Jebel Hafeet

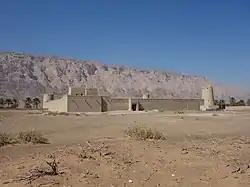
Mezyad Fort with the mountain in the background

The mountain is part of a national or desert park, which can be called "Jebel Hafeet National Park", "Jebel Hafit Desert Park" or "Mezyad Desert Park". It includes the Hafit Graves, Mezyad Fort, and related oases. Its aim was to preserve and restore the fauna, flora, natural environment, and geology of the place, but at the same time, to attract tourists so that they can learn about the area.